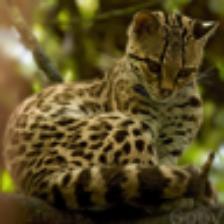
Label: NonHuman